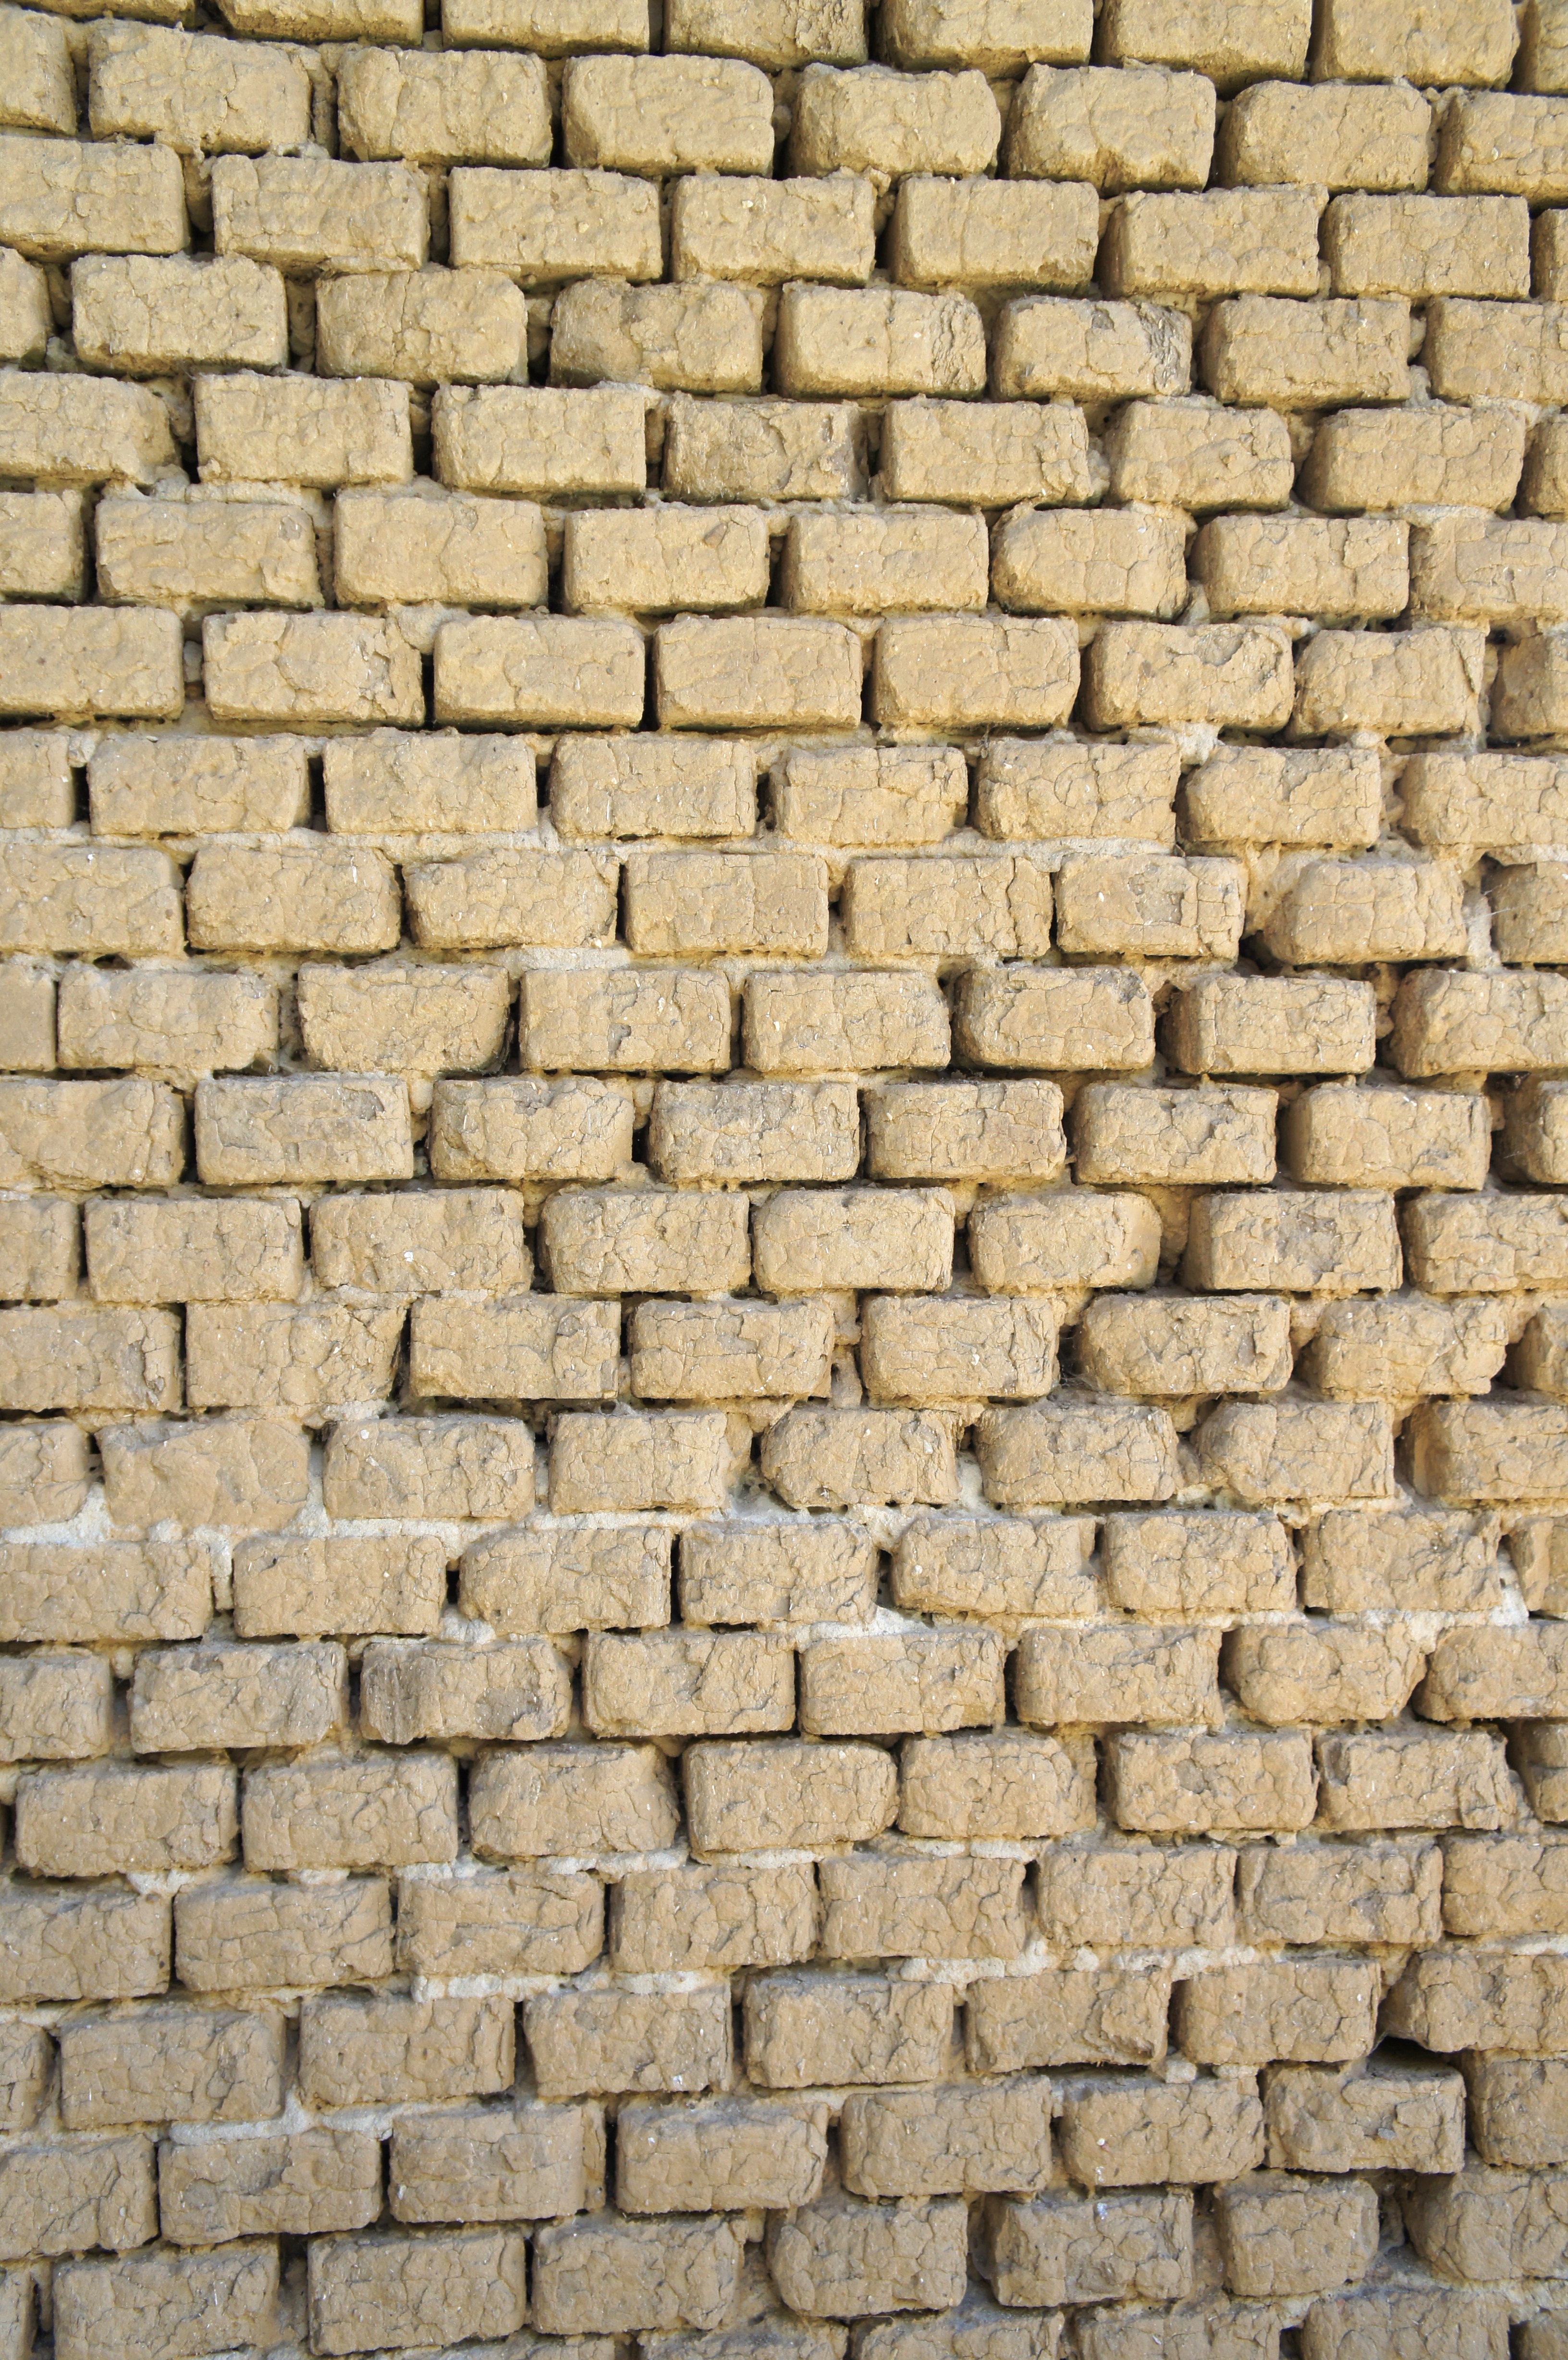
texture, floor, cobblestone, wall, pattern, stone wall, brick, material, art, background, bricks, brickwork, flooring, clay bricks